Flyleaf (band)

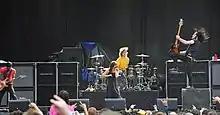
Flyleaf at Beale Street Music Festival on May 2, 2008

Flyleaf also released a song entitled "Tina" which was the first song that they debuted in the release of "Guitar Hero 3" as part of the Companion Disk Set. Also, the song "I'm So Sick" appears in "Rock Band".